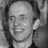
Emotion: happy